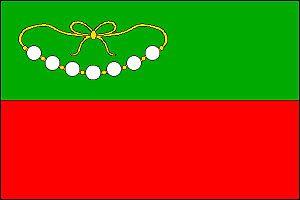
Pěnčín est une commune du district de Jablonec nad Nisou, dans la région de Liberec, en République tchèque. Sa population s'élevait à 1 978 habitants en 2018.